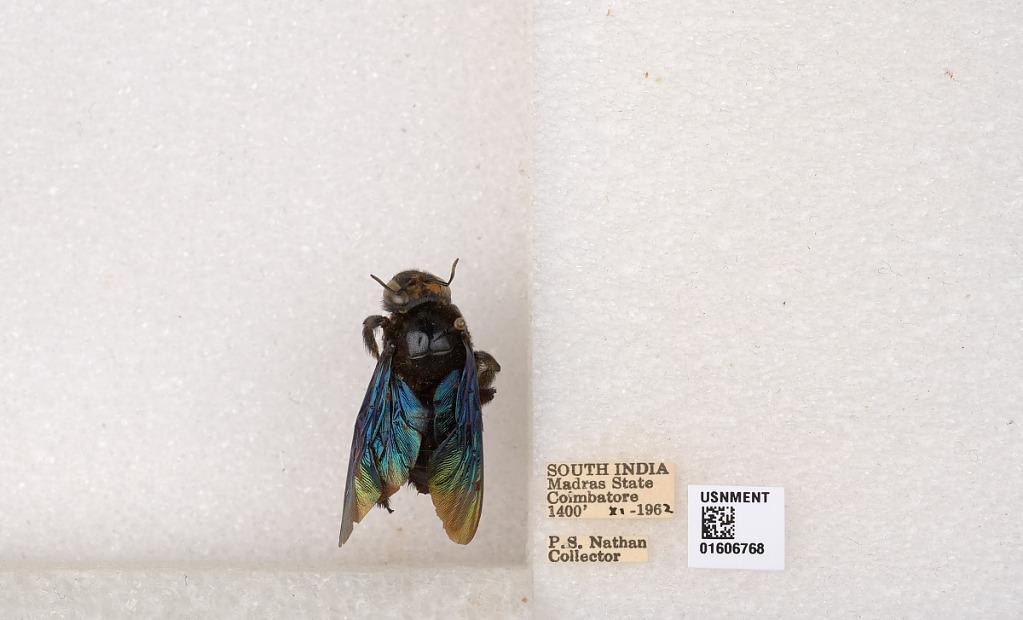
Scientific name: Xylocopa (Biluna) auripennis auripennis Lepeletier
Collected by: P. Nathan
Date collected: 1962-11-1
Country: India
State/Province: Tamil Nadu
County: Coimbatore
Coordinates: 10.9955, 76.9034